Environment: real
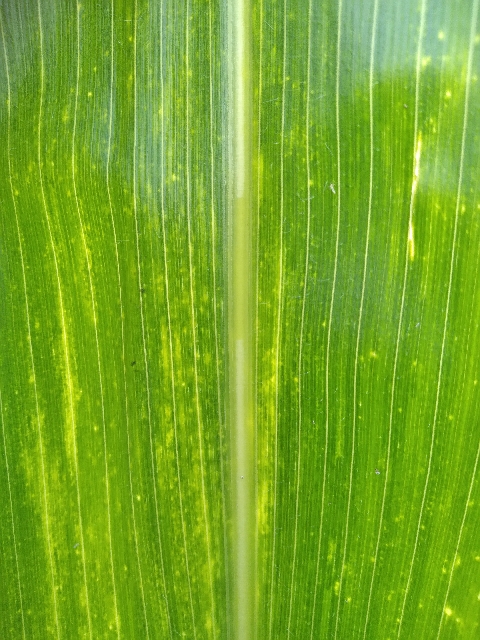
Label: lethal_necrosis